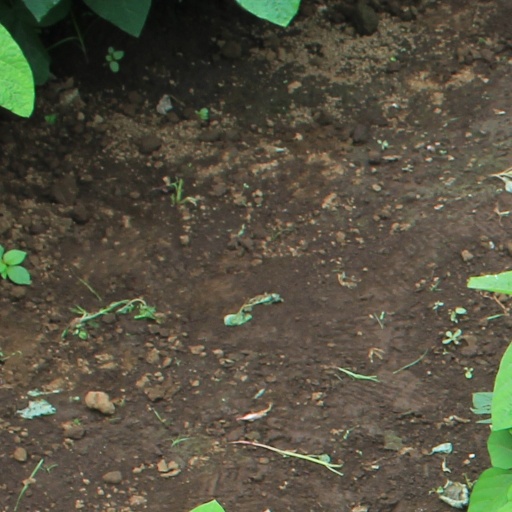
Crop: soybean